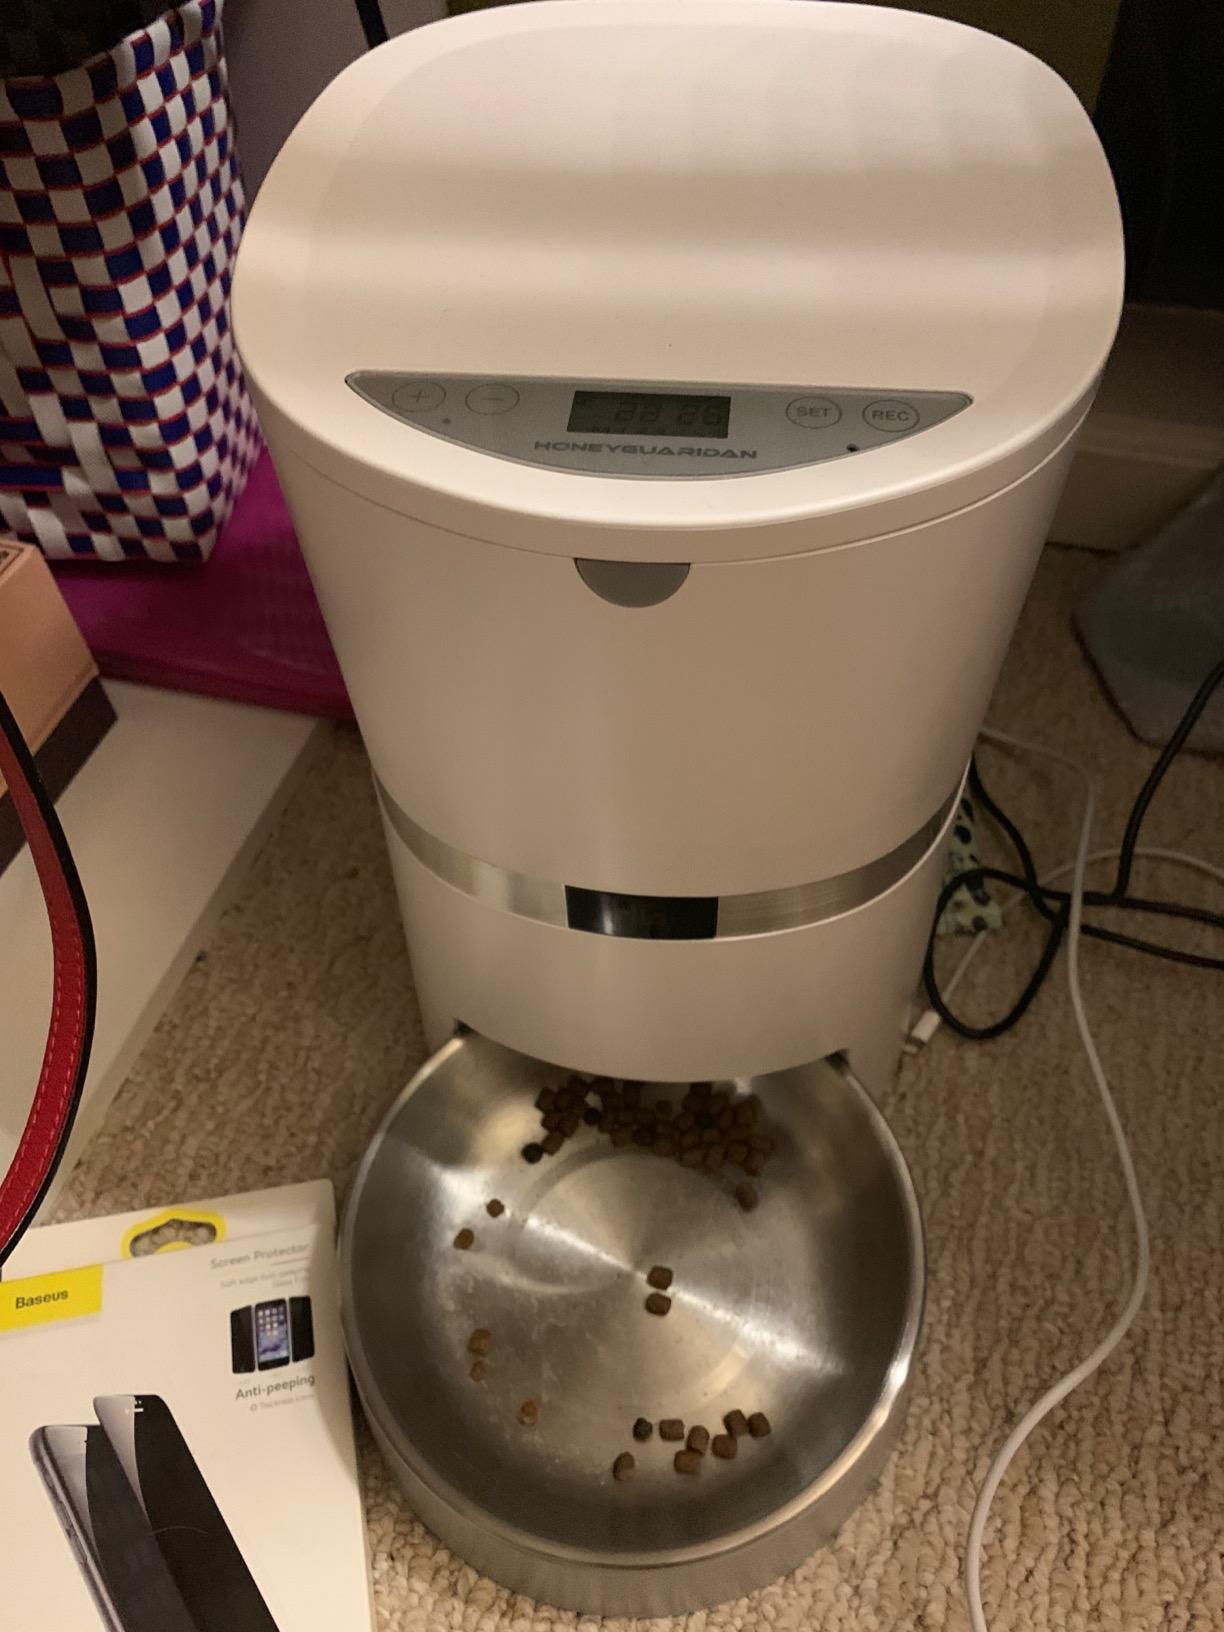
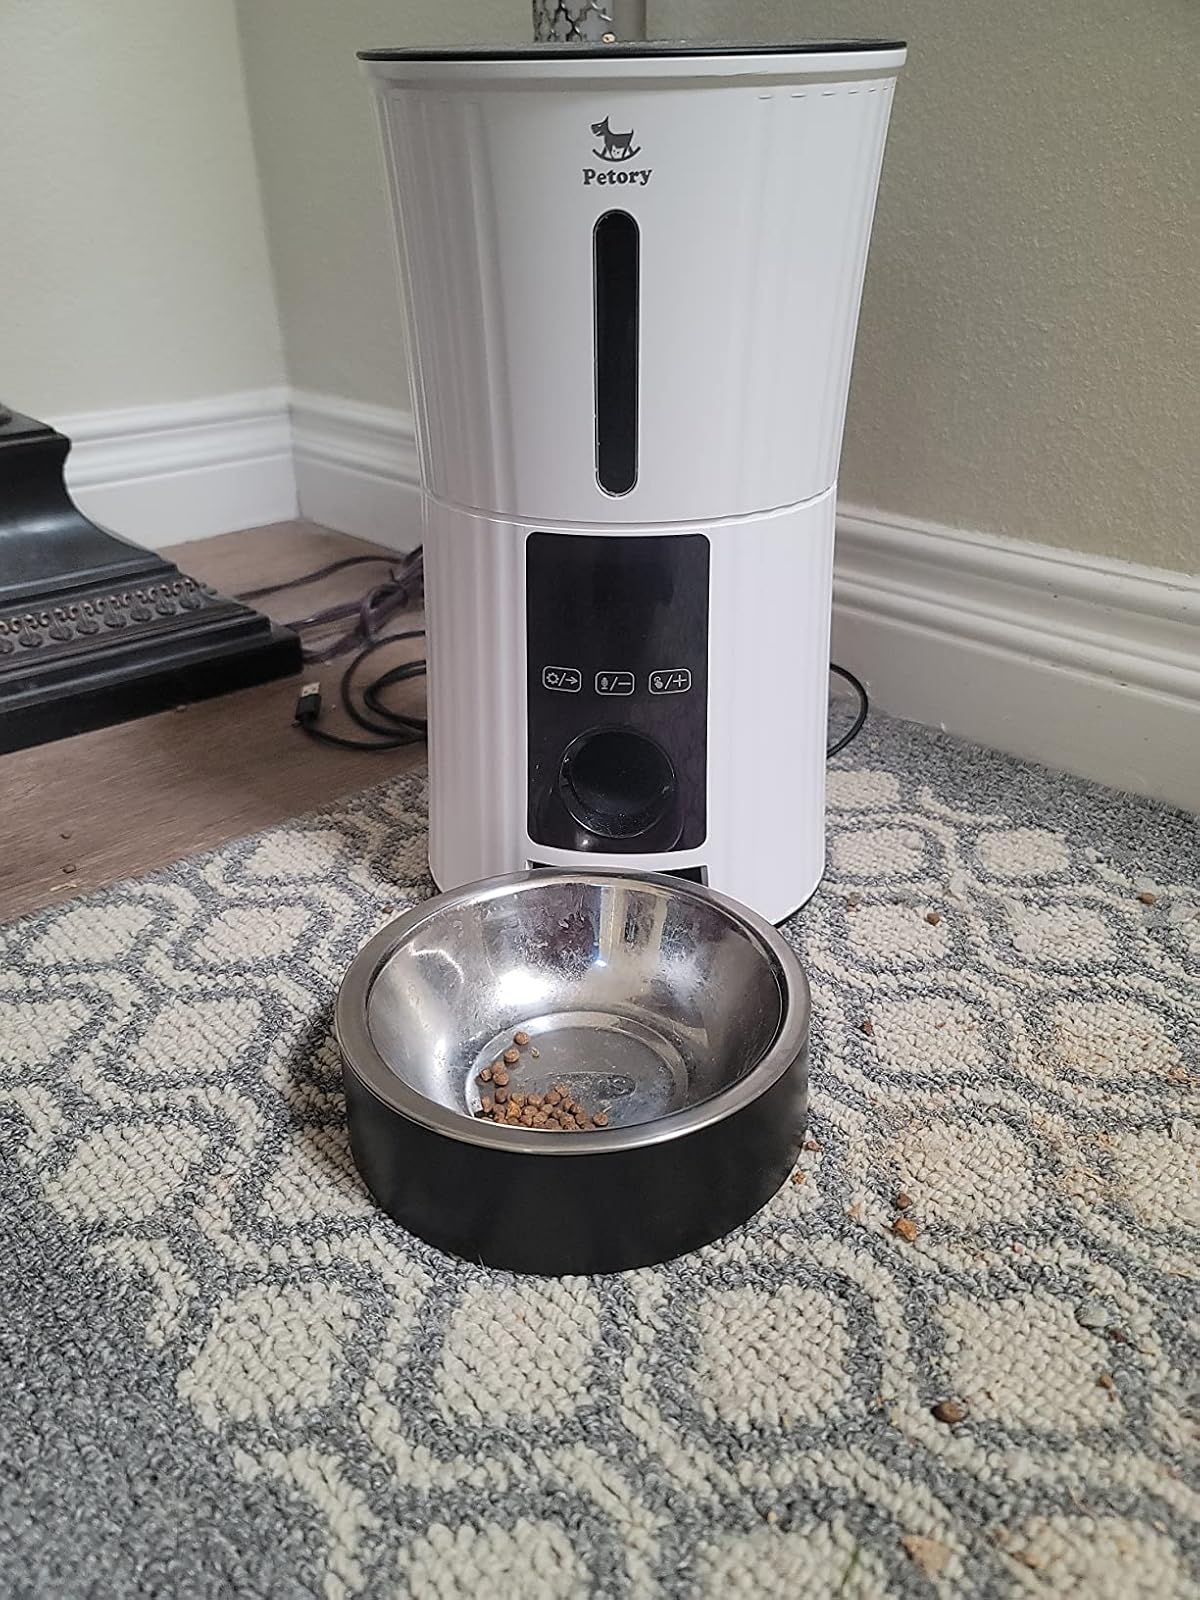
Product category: items_feeder
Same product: no